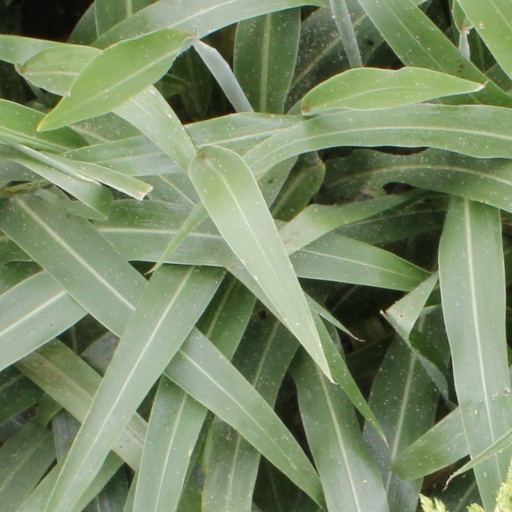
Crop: sorghum